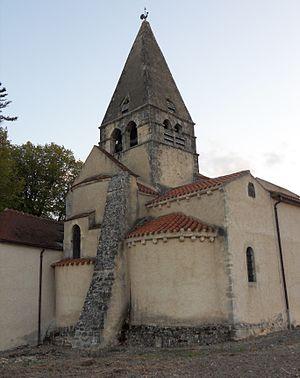
Église Saint-Aignan, (Inscrit, 1970) This building is indexed in the Base Mérimée, a database of architectural heritage maintained by the French Ministry of Culture,
Cet article recense une partie des monuments historiques de l'Allier, en France.